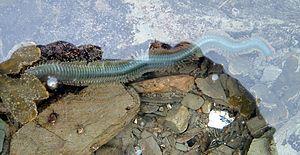
Alitta virens, Estuaire du fleuve St-Laurent, Rimouski, Québec
Neanthes est un genre de vers marins polychètes.